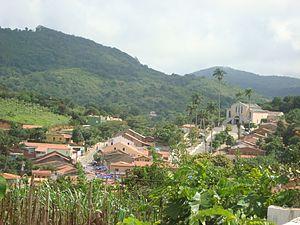
Mulungu est une municipalité brésilienne de l’État du Ceará. En 2010, elle compte 11 485 habitants.